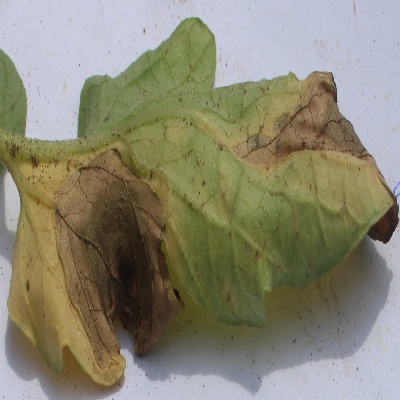
Crop: Tomato
Condition: verticulium wilt